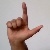
The image shows a hand gesture representing the letter 'L' in Indian Sign Language.